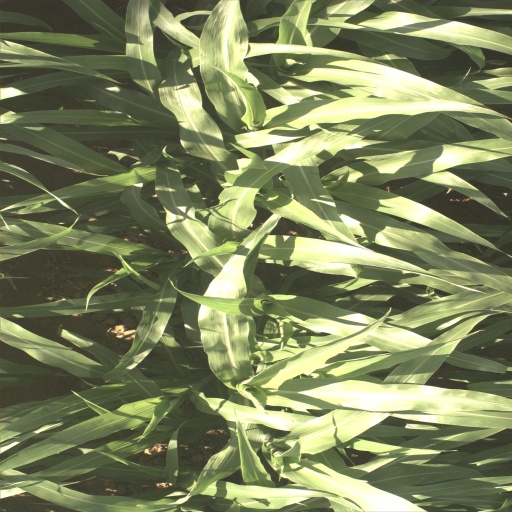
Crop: sorghum